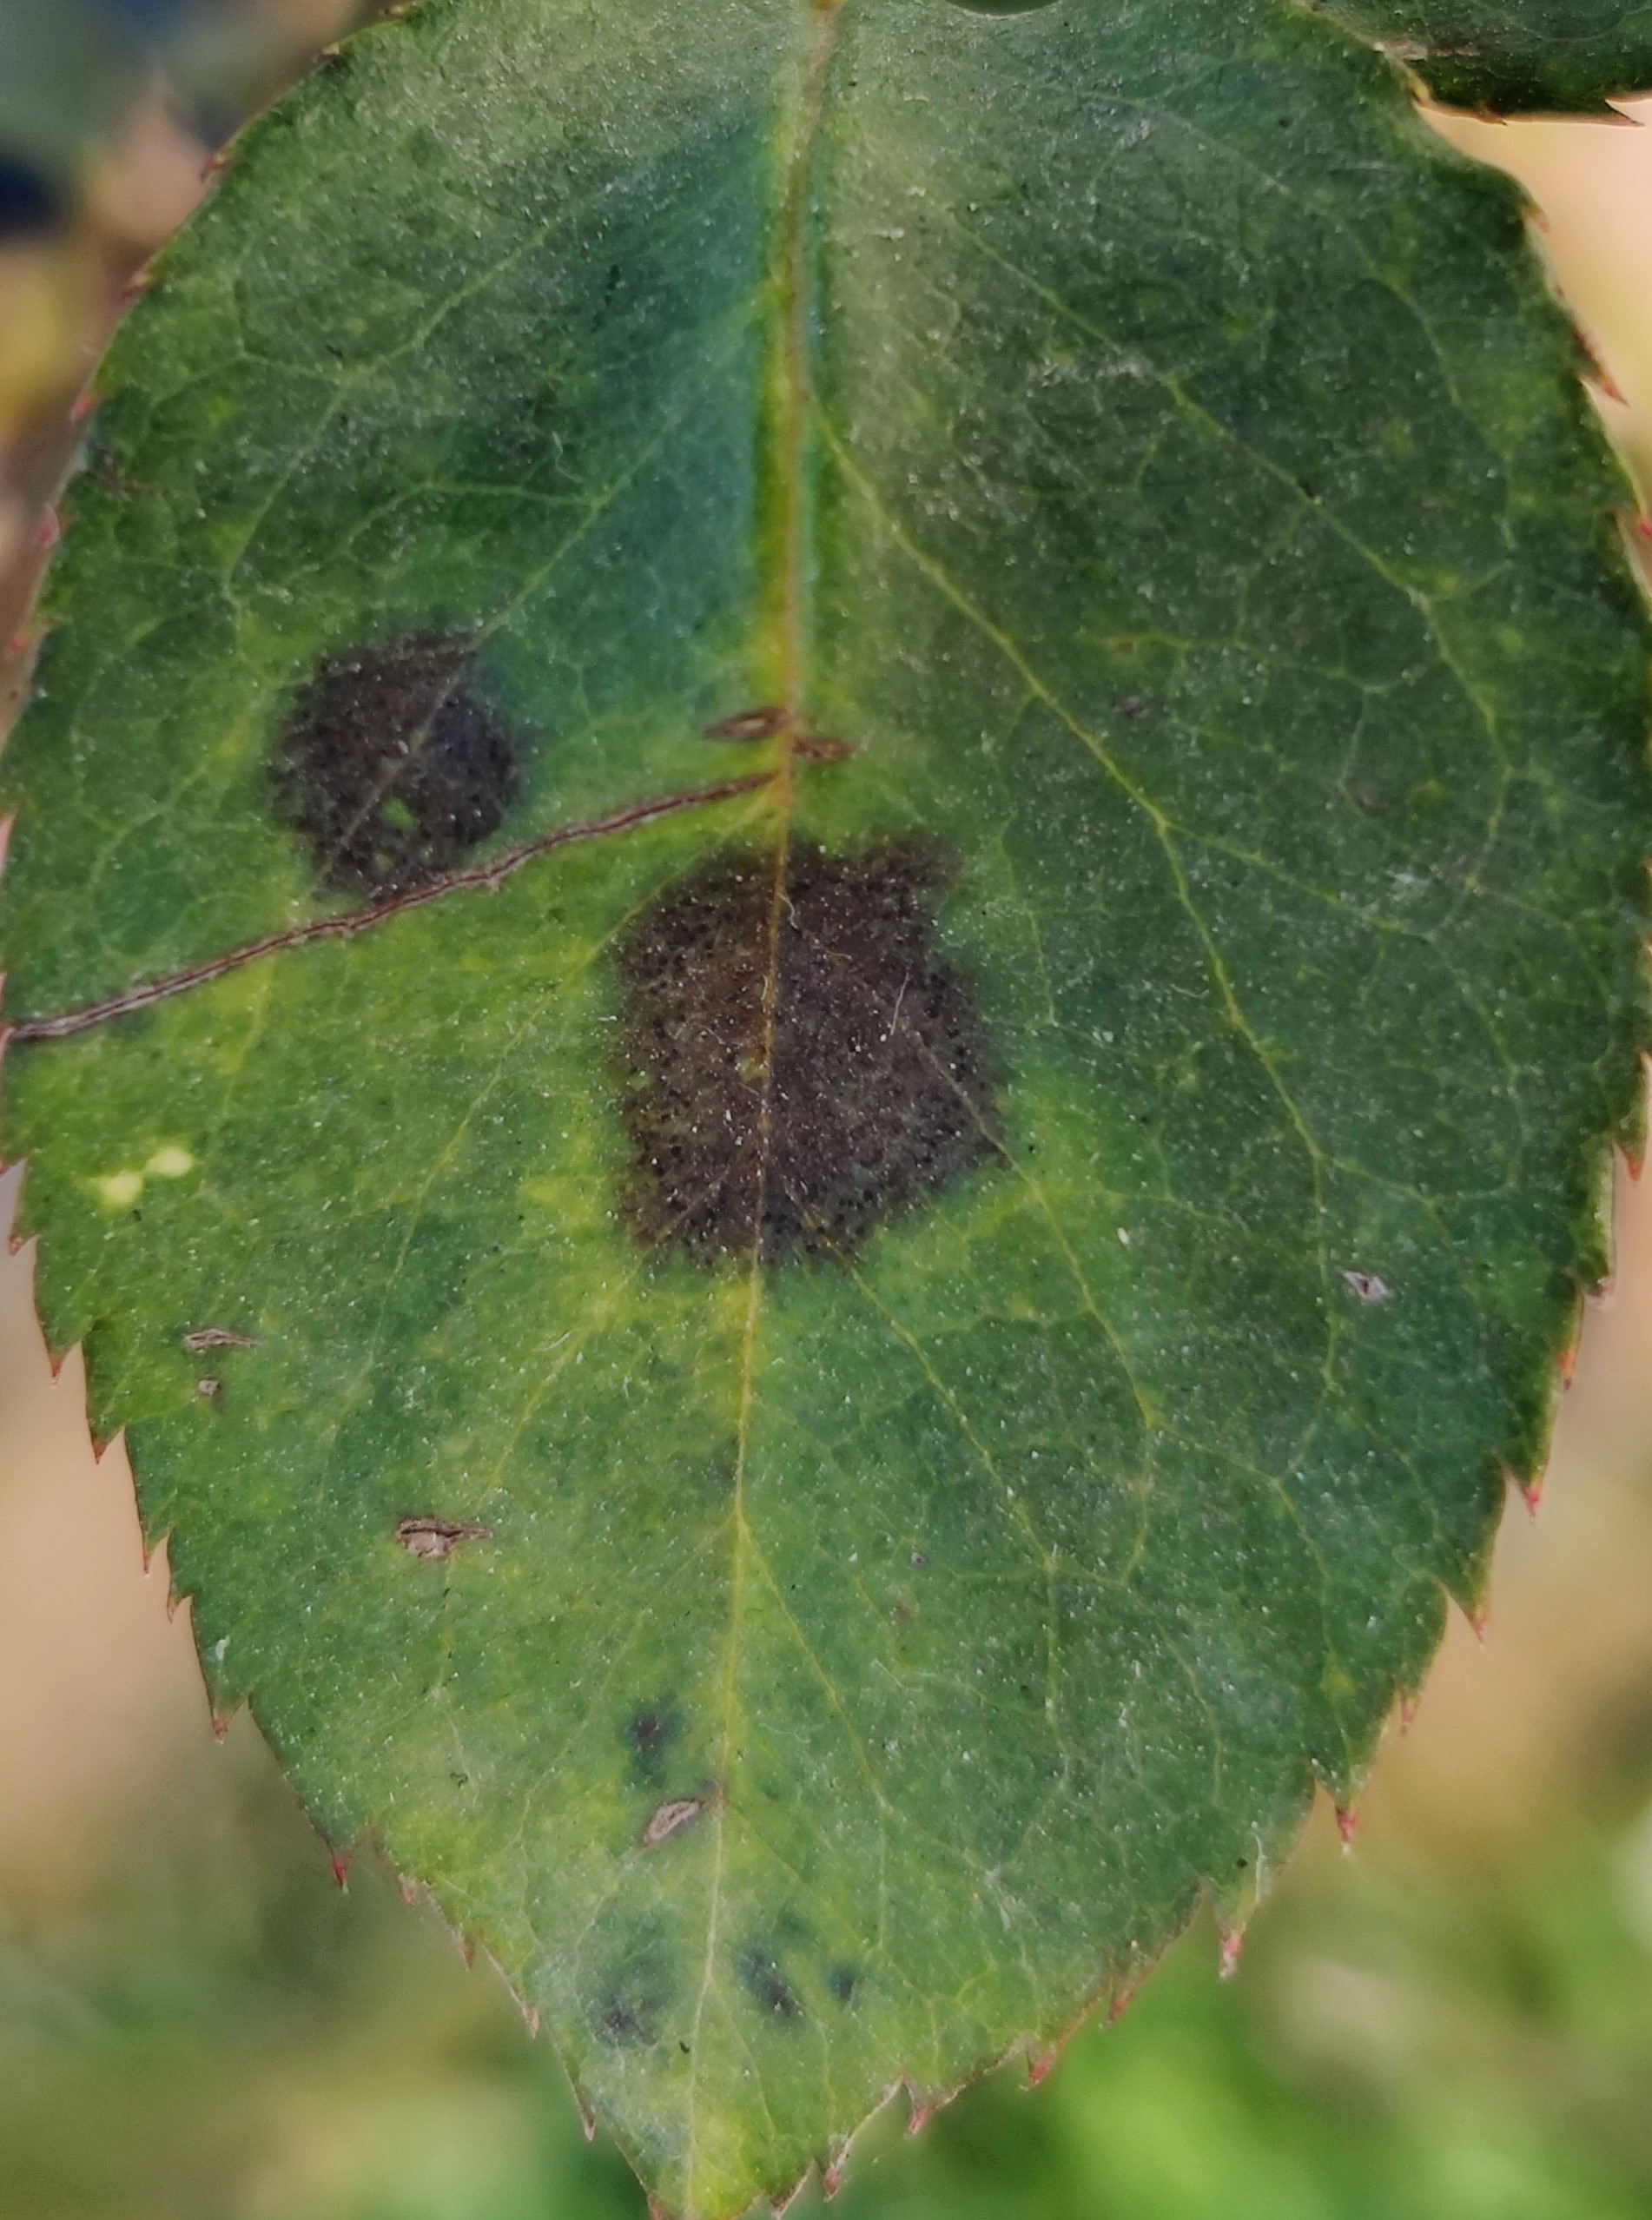
Label: Black Spot